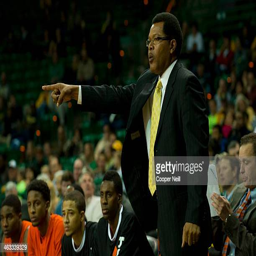
coach looks on against school sports team